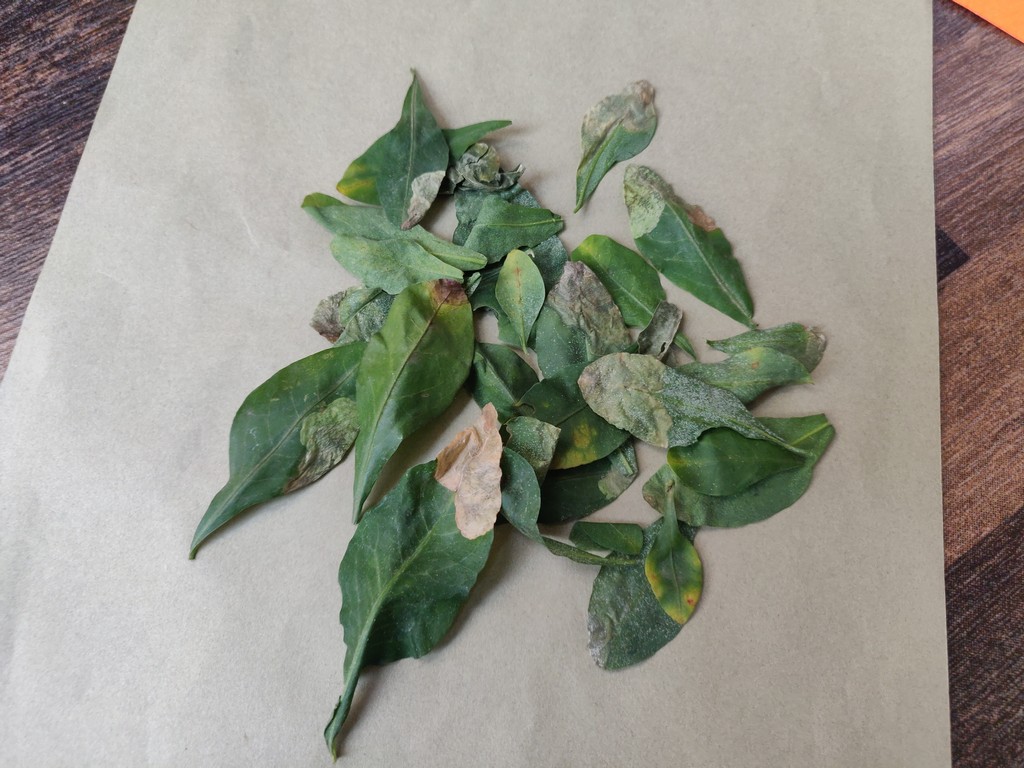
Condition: Unhealthy
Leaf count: multiple
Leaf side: unknown